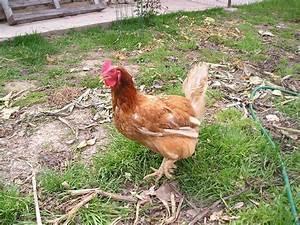
chicken